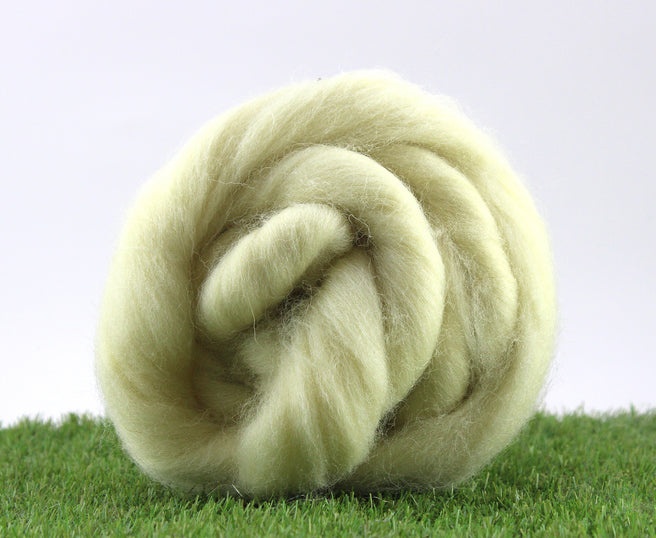
Radnor Top
The Radnor sheep is a predominately White breed found in the UK. Its fleece is fine enough to be used in speciality products and is long enough to be combed. The fibre fineness is approx. 31.5-33 microns and the length, 80-140mm. This rare breed has a lovely bulky and bouncy fleece, making it a great choice for bigger projects. Those dyeing this fibre will find it takes very well and hold very bright and bold colours. Microns: 31.5-33mic Fibre Length: 80-140mm Weight: 100g. Perfect for hand spinning, hand felting and many other craft uses. Please Note: Colours may vary slightly from batch to batch due to the nature of natural fibre and depending on your screen settings.
Brand: Maruchi Fibres
Category: Arts & Entertainment > Hobbies & Creative Arts > Arts & Crafts > Art & Crafting Materials > Crafting Fibers > Unspun Fiber